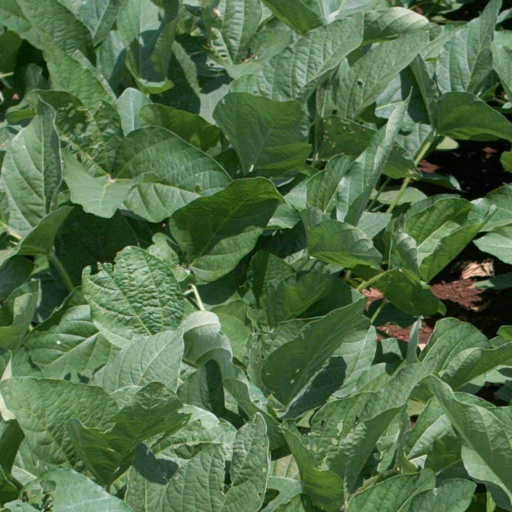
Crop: soybean